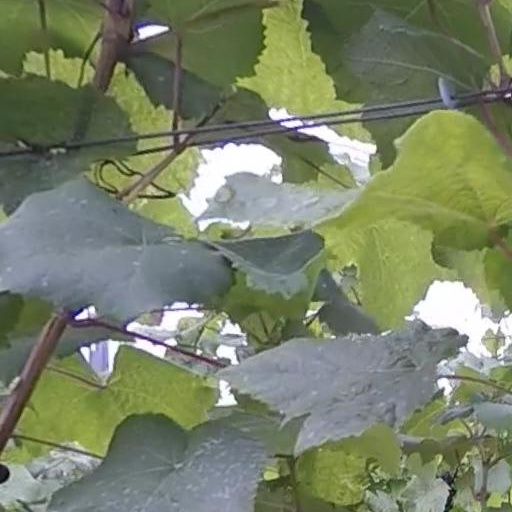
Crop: grape